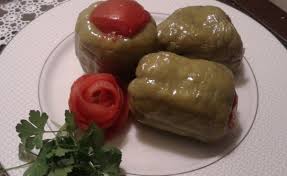
Yemek: biber_dolmasi